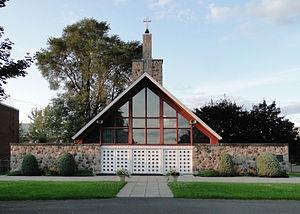
Sanctuaire Marguerite d'Youville (1961), Varennes, province de Québec, Canada
La paroisse Sainte-Anne-de-Varennes est une paroisse qui englobe le territoire de ce qui est aujourd'hui la ville de Varennes. Elle est située dans le Sud-Ouest du Québec à 25 km au nord-est de Montréal dans le diocèse de Saint-Jean-Longueuil.
Varennes est une municipalité du Québec située dans la MRC de Marguerite-D'Youville, en Montérégie.
Sainte Marie-Marguerite d'Youville est une religieuse catholique, fondatrice des Sœurs de la Charité de Montréal, communément appelées Sœurs Grises. 1ʳᵉ personne née au Canada à être canonisée, elle est liturgiquement commémorée le 3 mai.